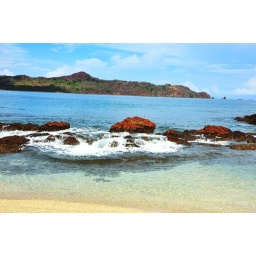
Water is very clear as you can see. Lava rock in ocean.